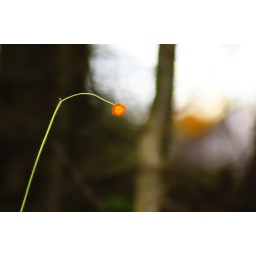
A solitary tiny orange mountain flower by our leanto up at Heart Lake this year (Adirondacks, New York).